Léopold-Émile Reutlinger

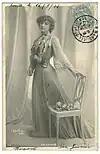
A photograph by Reutlinger sent as a postcard, 1904

He came from a successful German-Jewish family of photographers. His uncle, , founded the family's photography business, and his father was the photographer Émile Reutlinger. His son, Jean Reutlinger, was also a prominent photographer.